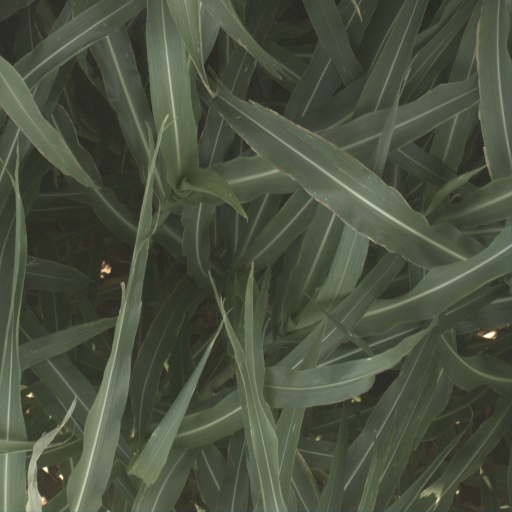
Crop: sorghum